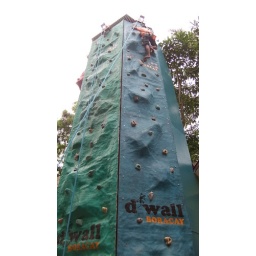
Lester on rock climbing wall all in Boracay